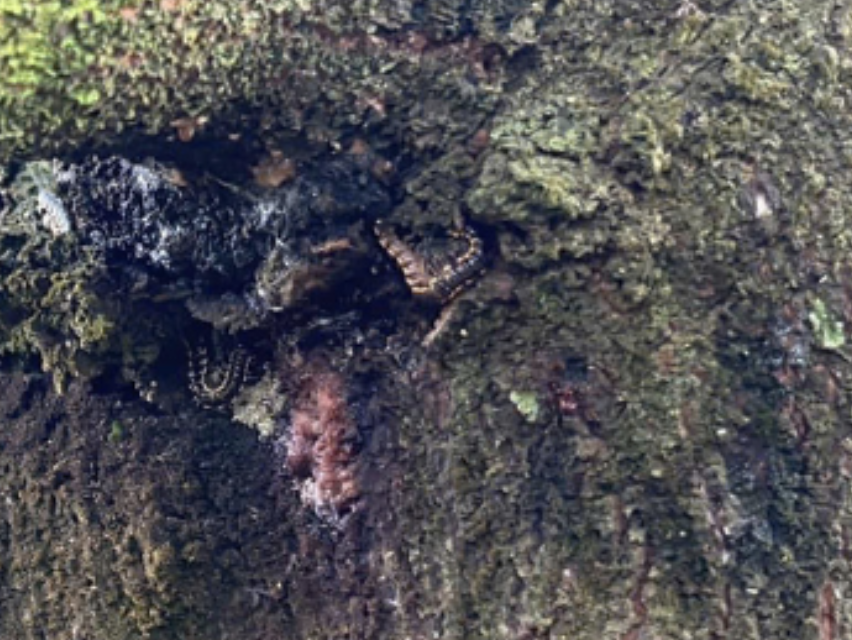
Label: stem_cracking_ gummosis